The Angel Inn

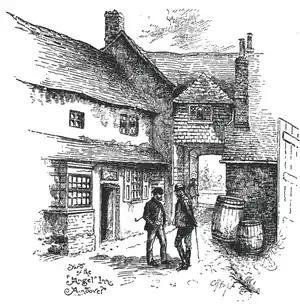
"Yard of the "Angel" Inn Andover", sketched c.1890 by Charles George Harper.

The fire of 1434 is believed to have started in a butcher's shop at White Bear Yard on the High Street in the upper part of the town. John Hare writes that the area destroyed included the High Street, the adjacent vicarage, property "on Soper's Lane", and probably extended beyond the upper town, causing "a serious impact on the town at large." The economic impact was such that in 1435 and 1437, Andover was exempted from the "fifteenth and tenth" annual taxation, and paid only half of the tax in 1439 and 1444, reductions which suggest "that there was a justifiable grievance and not just the common complaints of urban poverty." The loss of rent and tithes from its destroyed properties—and the opportunity to purchase now vacant land on which to build—led St. Mary's College to invest heavily in the redevelopment of the affected part of the town.